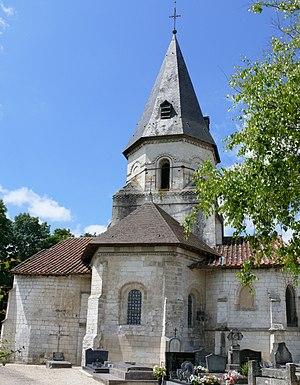
La Chaussée-sur-Marne - Coulmiers - Eglise Saint-Pierre-ès-Liens
L'église Saint-Pierre de Coulmier est une église construite au XIIᵉ siècle, située dans la Marne à La Chaussée-sur-Marne.